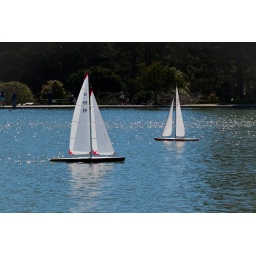
A couple model sail boats on the water in Golden Gate Park